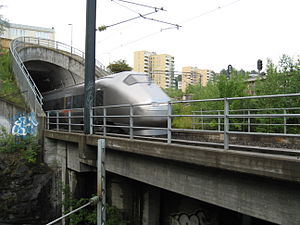
Gardermobanen
Gardermobanen er en 64 km lang dobbeltsporet højhastighedsbane som går mellem Etterstad og Eidsvoll i Norge. Togtrafikken blev sat i gang på strækningen, i august 1998, mens den nye lufthavn blev taget i brug 8. oktober samme år. Tunnelen Romeriksporten mellem Etterstad i Oslo og Lillestrøm blev ikke taget i brug før 22. oktober 1999 på grund af omfattende vandlekager og efterfølgende tætningsarbejde. Rhoca Gil blev forsøgt brugt til tætningen på en fejlagtig måde, og dette førte til lekage af miljøfarlige akrylamider.